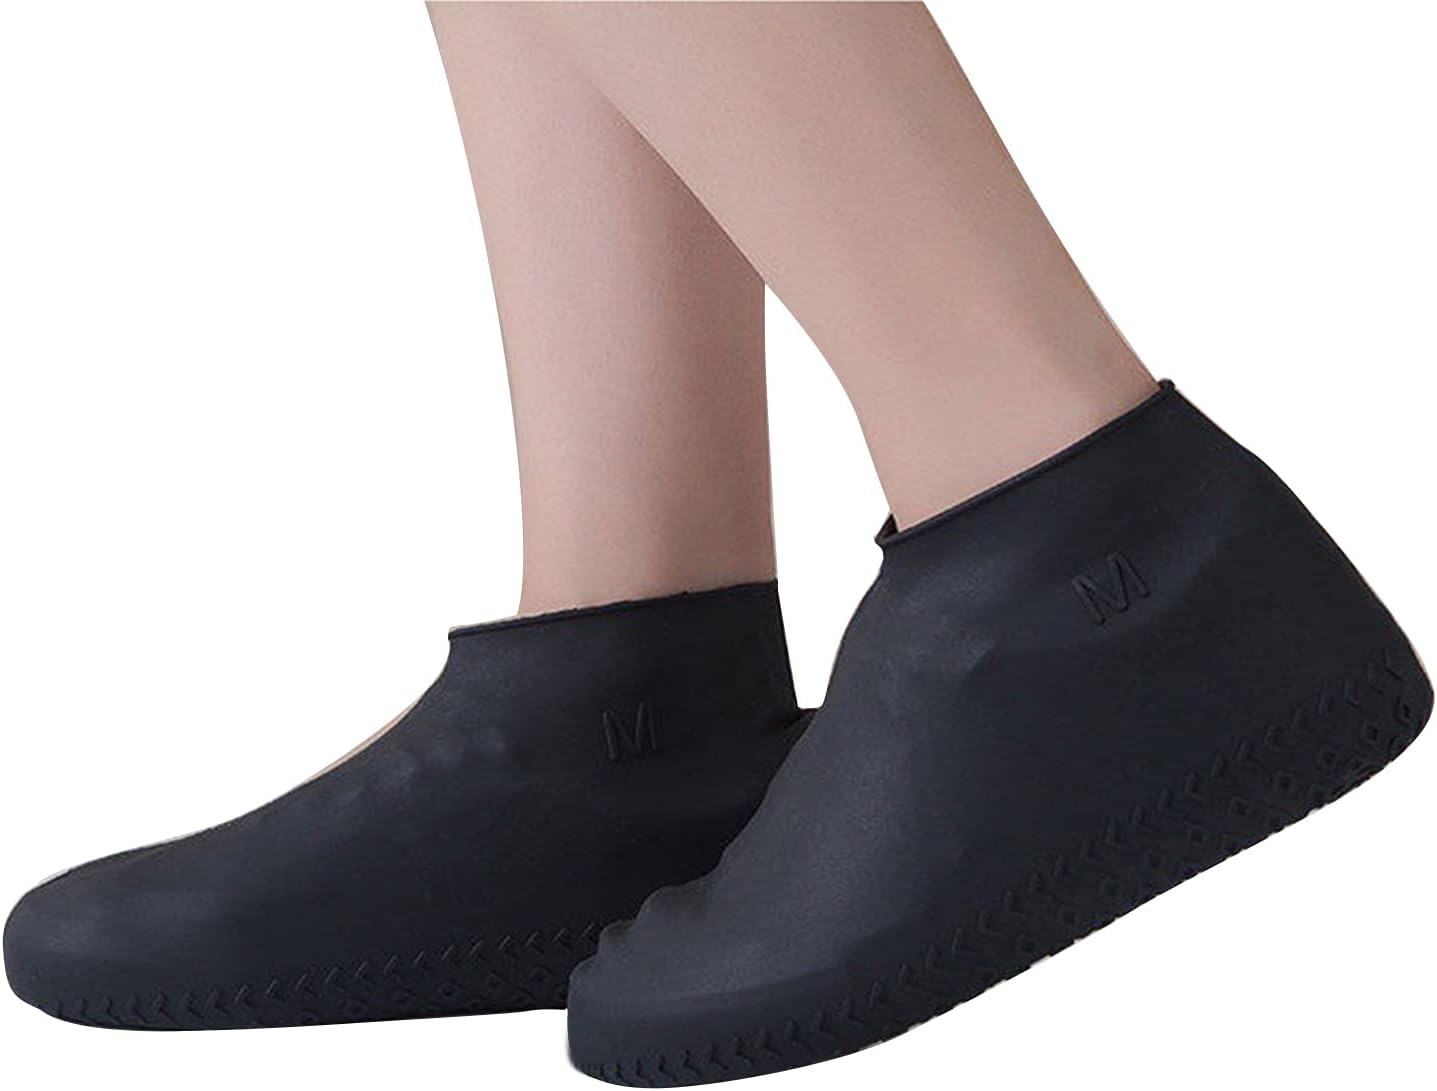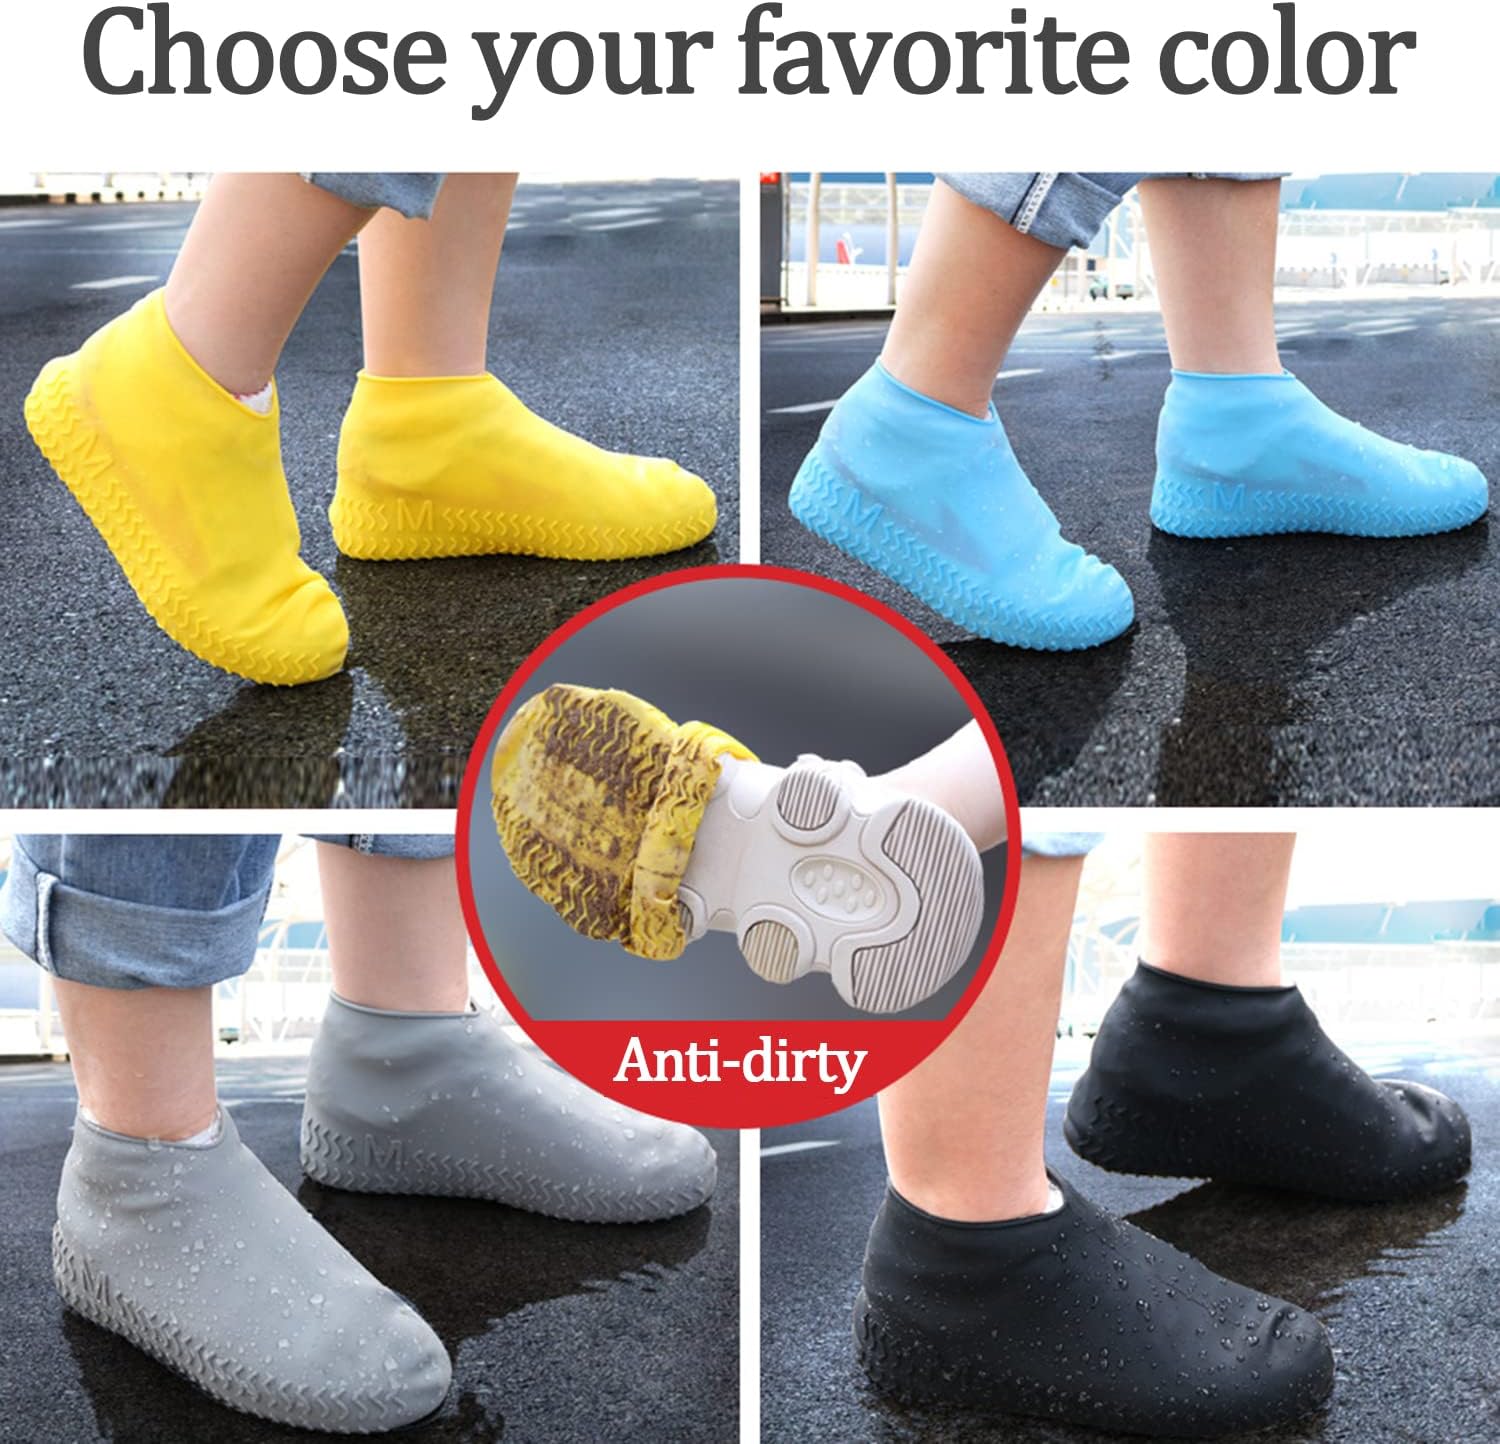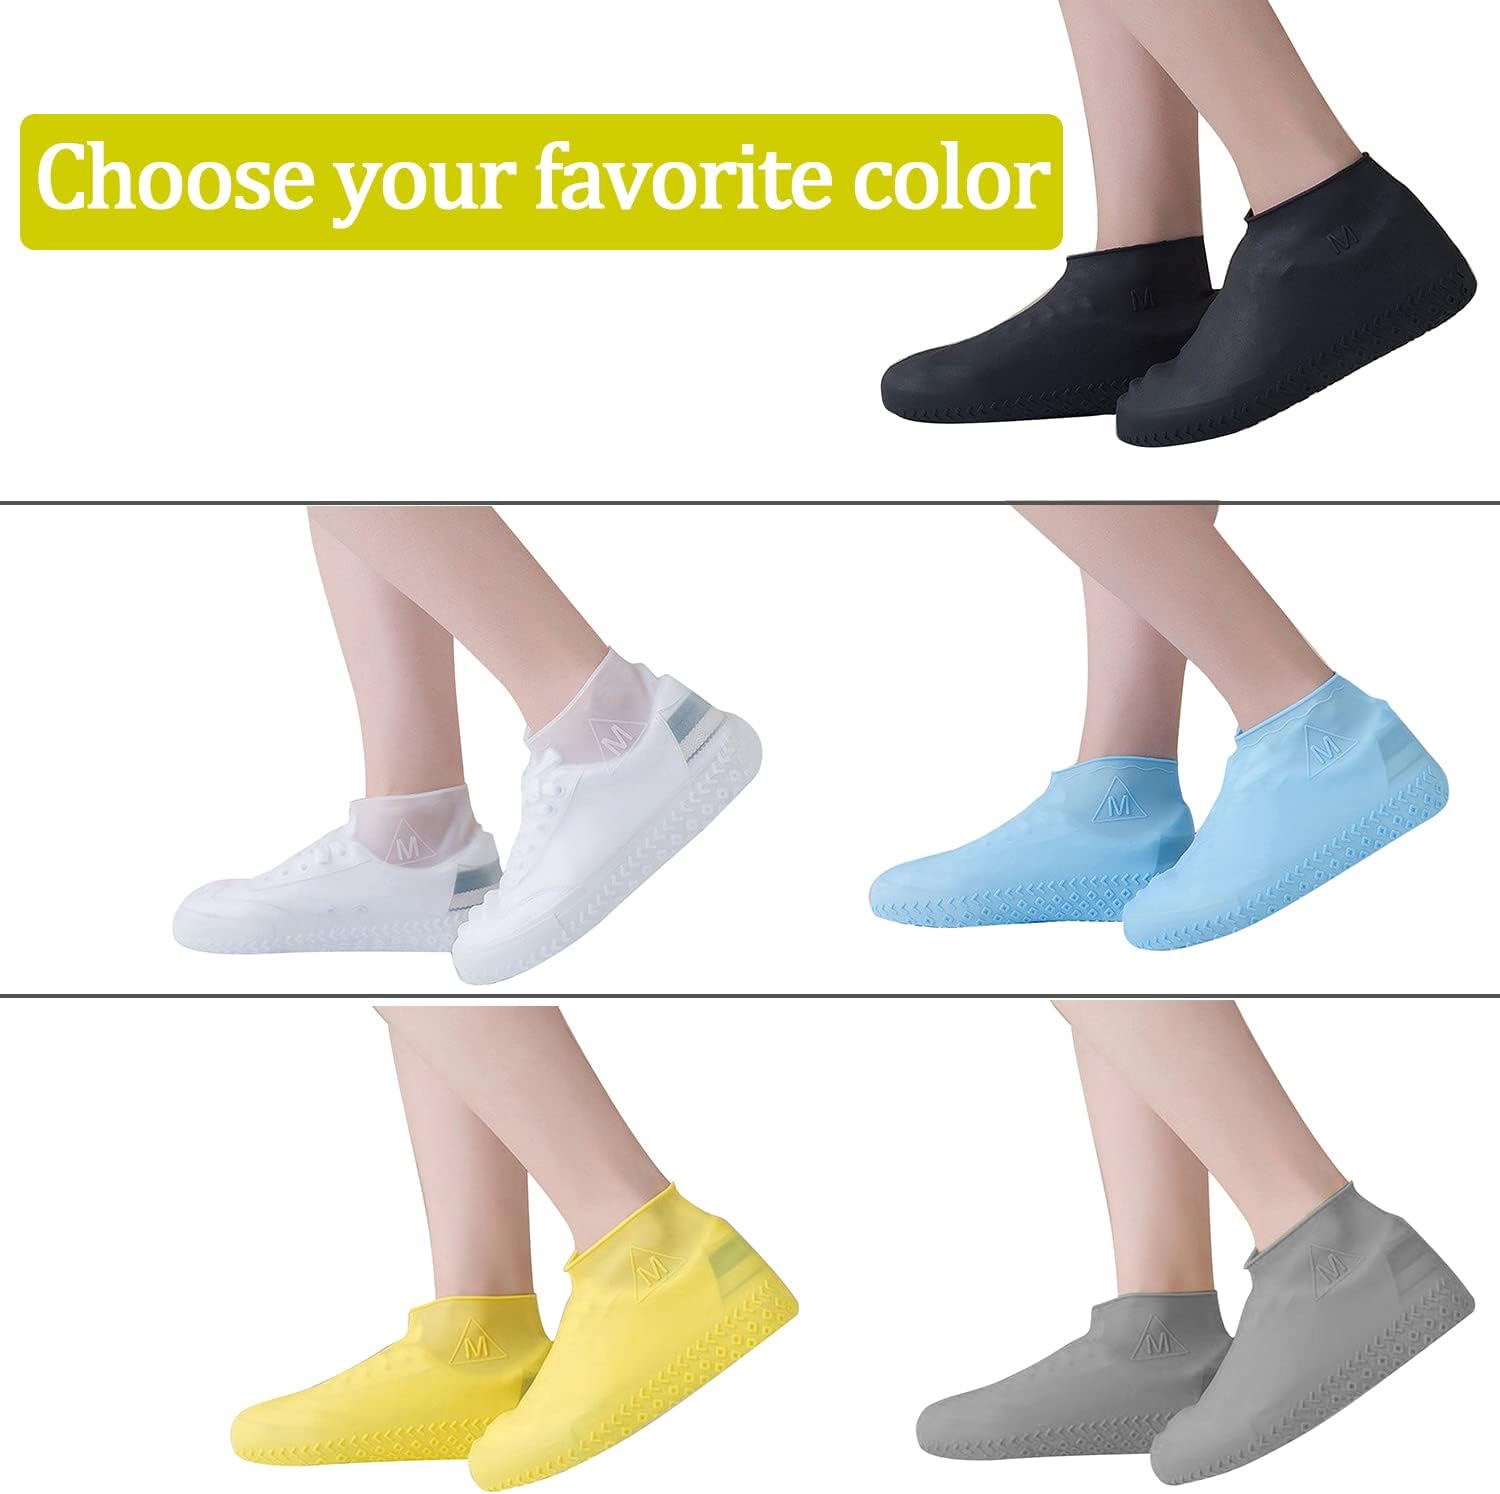
Attposn Waterproof Silicone Shoe Cover,reusable Non Slip Rubber Rain Shoe Cover Unisex Shoe Protectors Outdoor with Non-Slip Sole for Rain Black Attposn1233649 0
Category: Tools & Home Improvement
Our waterproof silicone shoe covers are made of high-quality silicone materials, which are safe, durable, non slip, comfortable and easy to carry and store. It's a great gift for yourself, family or friends. Specifications: Name: Waterproof silicone shoe covers Material: Silicone rubber。 What’s in the Package: 1 x Reusable silicone shoe covers Tips:Different displays produce subtle color differences. Do not touch the shoe covers with sharp objects.
Features: High Quality & Non-slip:The Shoe Covers Are Made of 100% High-quality Silicone with Grooves for Increased Friction on the Sole, Which Has Greater Anti Slip Performance than Other Product,Safely Deal with the Rainy and Snowy | Easy to Carry and Clean:The Shoe Cover is Made of High Elastic Material, which is Very Soft and Easy to Fold, and Can be Put into Any Suitable Pocket or Bag.These Shoe Covers for Rain is Easily Washed with Running Water to Keep it Clean | WIDE APPLICATIONS:These Waterproof Silicone Shoe Covers are Suitable for Mud, Rain, Snow, Wetland, Garden and Other Occasions,Ideal for Outdoor Daily Life, Camping,, Fishing, Traveling, Cycling and Hiking,They Can Keep Your Shoes Dry and Clean All Day Long | Durable and Easy to Put On and Off：The Thickened Silica Gel Material Has Very Good Tensile Property, and is Durable and Can Prevent Tearing,These Protectors Has Wide Mouth Design That Helps You Put These Shoe Covers On and Off Easily | Suggestions on Size Selection:S Is Children'S Size,Only Suitable for Children 2-6 Years Old. M Is Adult Size (For Both Men And Women),Suitable For 4-7 Shoe Sizes. L Is Adult Size (For Both Men And Women),Suitable For 7-11 Shoe Sizes. Avoid Piercing by Sharp Objects. It is Not Recommended for The Elderly and Pregnant Women. It is Strictly Forbidden for Children to Use it as Headgear to Avoid Suffocation